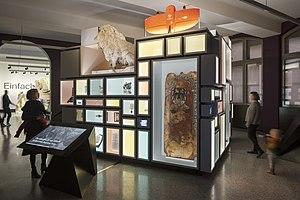
Aperçu de l'installation sur la ville de Zurich
Le Musée national suisse est un musée situé à Zurich, à côté de la gare centrale. Il fait partie des « Musées nationaux suisses ». Cette institution a accueilli au fil des dernières décennies des annexes dans différentes régions de la Suisse. Le Landesmuseum est le siège central d'un organisme qui s'est par ailleurs doté d'un Centre des collections, doté de services hautement spécialisés en conservation-restauration.